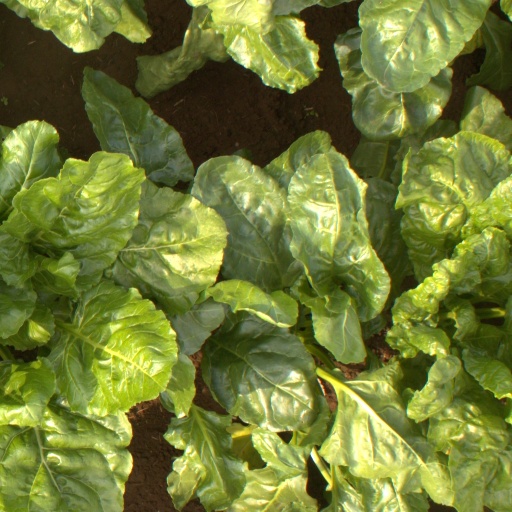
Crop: sugar beet